Pavlodar

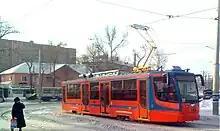
Tram on Pavlodar street

FC Irtysh was a Kazakh football club based at the Central Stadium in Pavlodar. Another notable club formerly based in Pavlodar, FC Energetik, has since relocated to Ekibastuz.